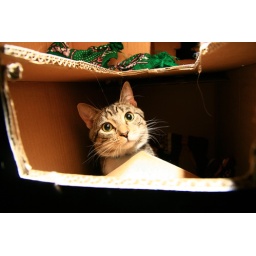
cat in a box